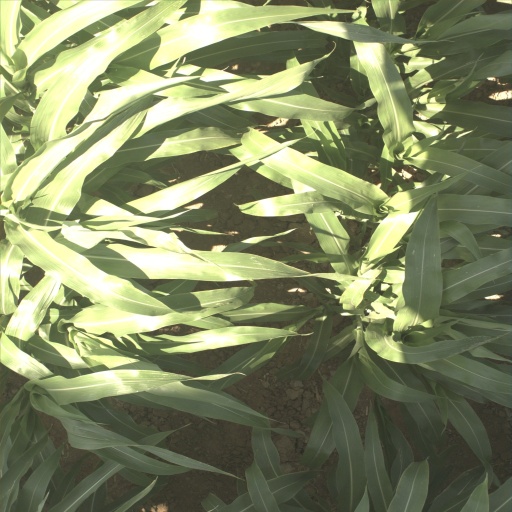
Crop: sorghum